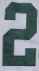
Number: 2